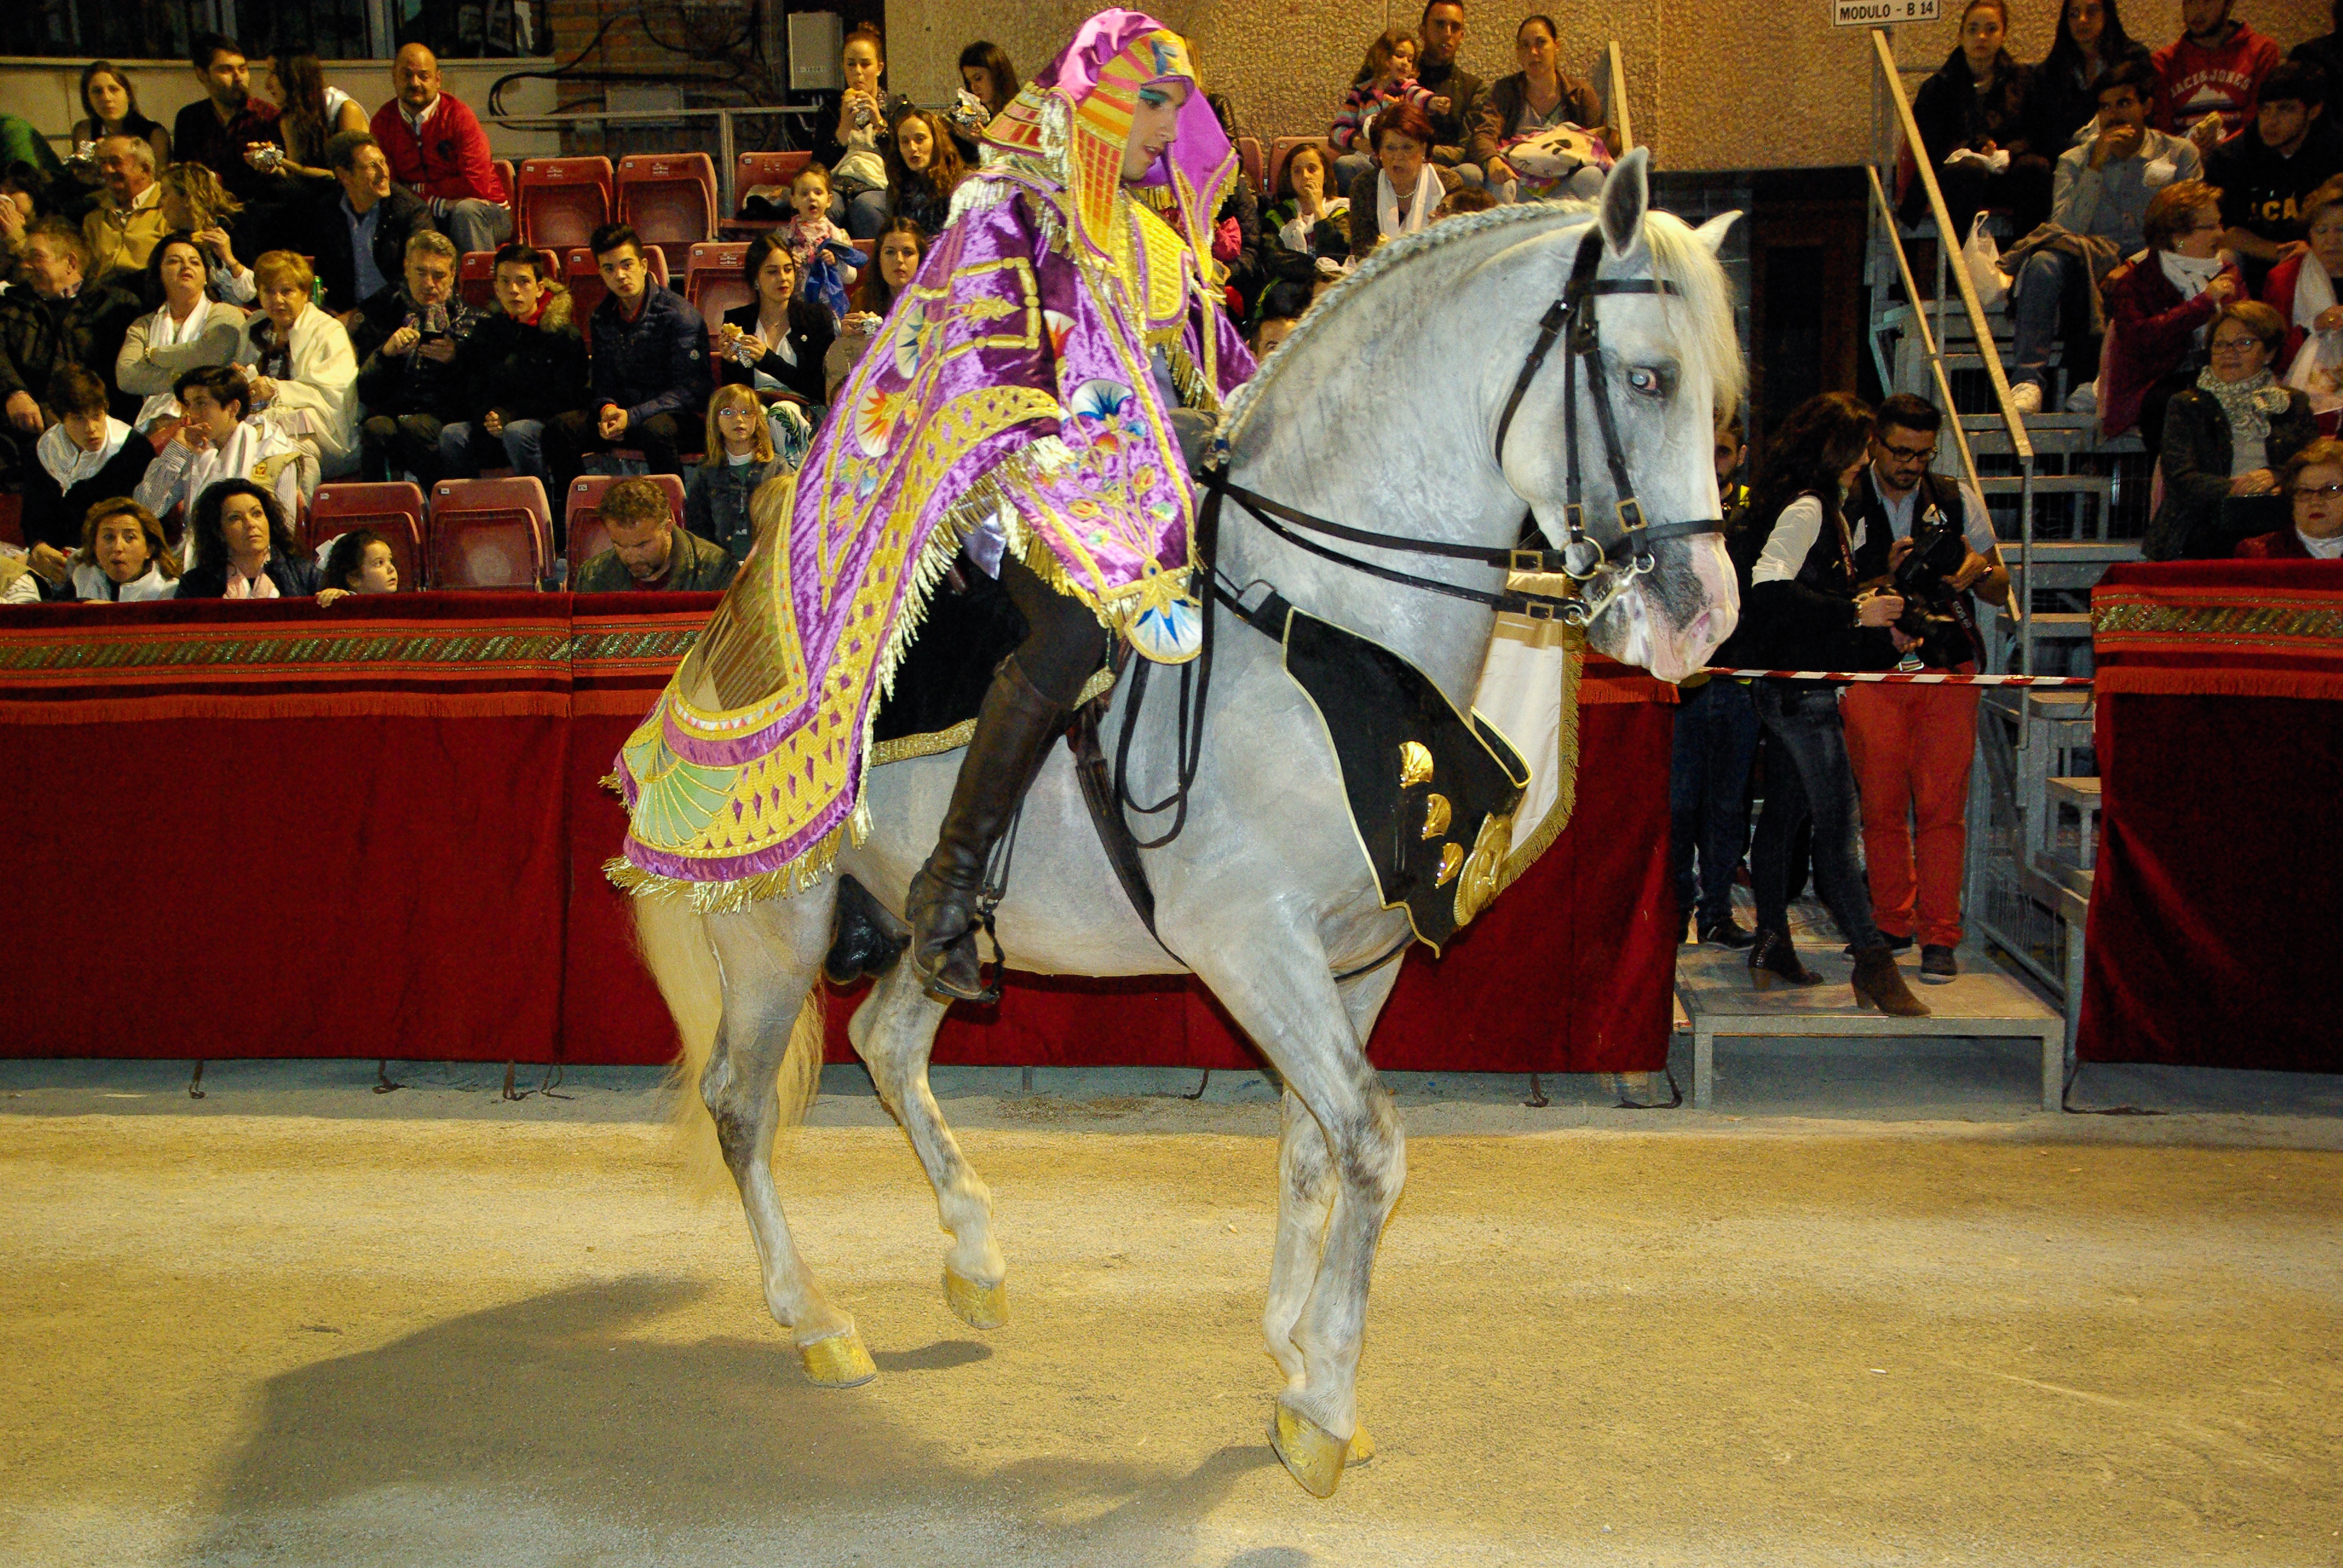
horse, stallion, jumper, parade, performance, bullring, tradition, bullfighting, fair, western riding, performing arts, matador, horse like mammal, horse harness, animal sports, lorca, holy week